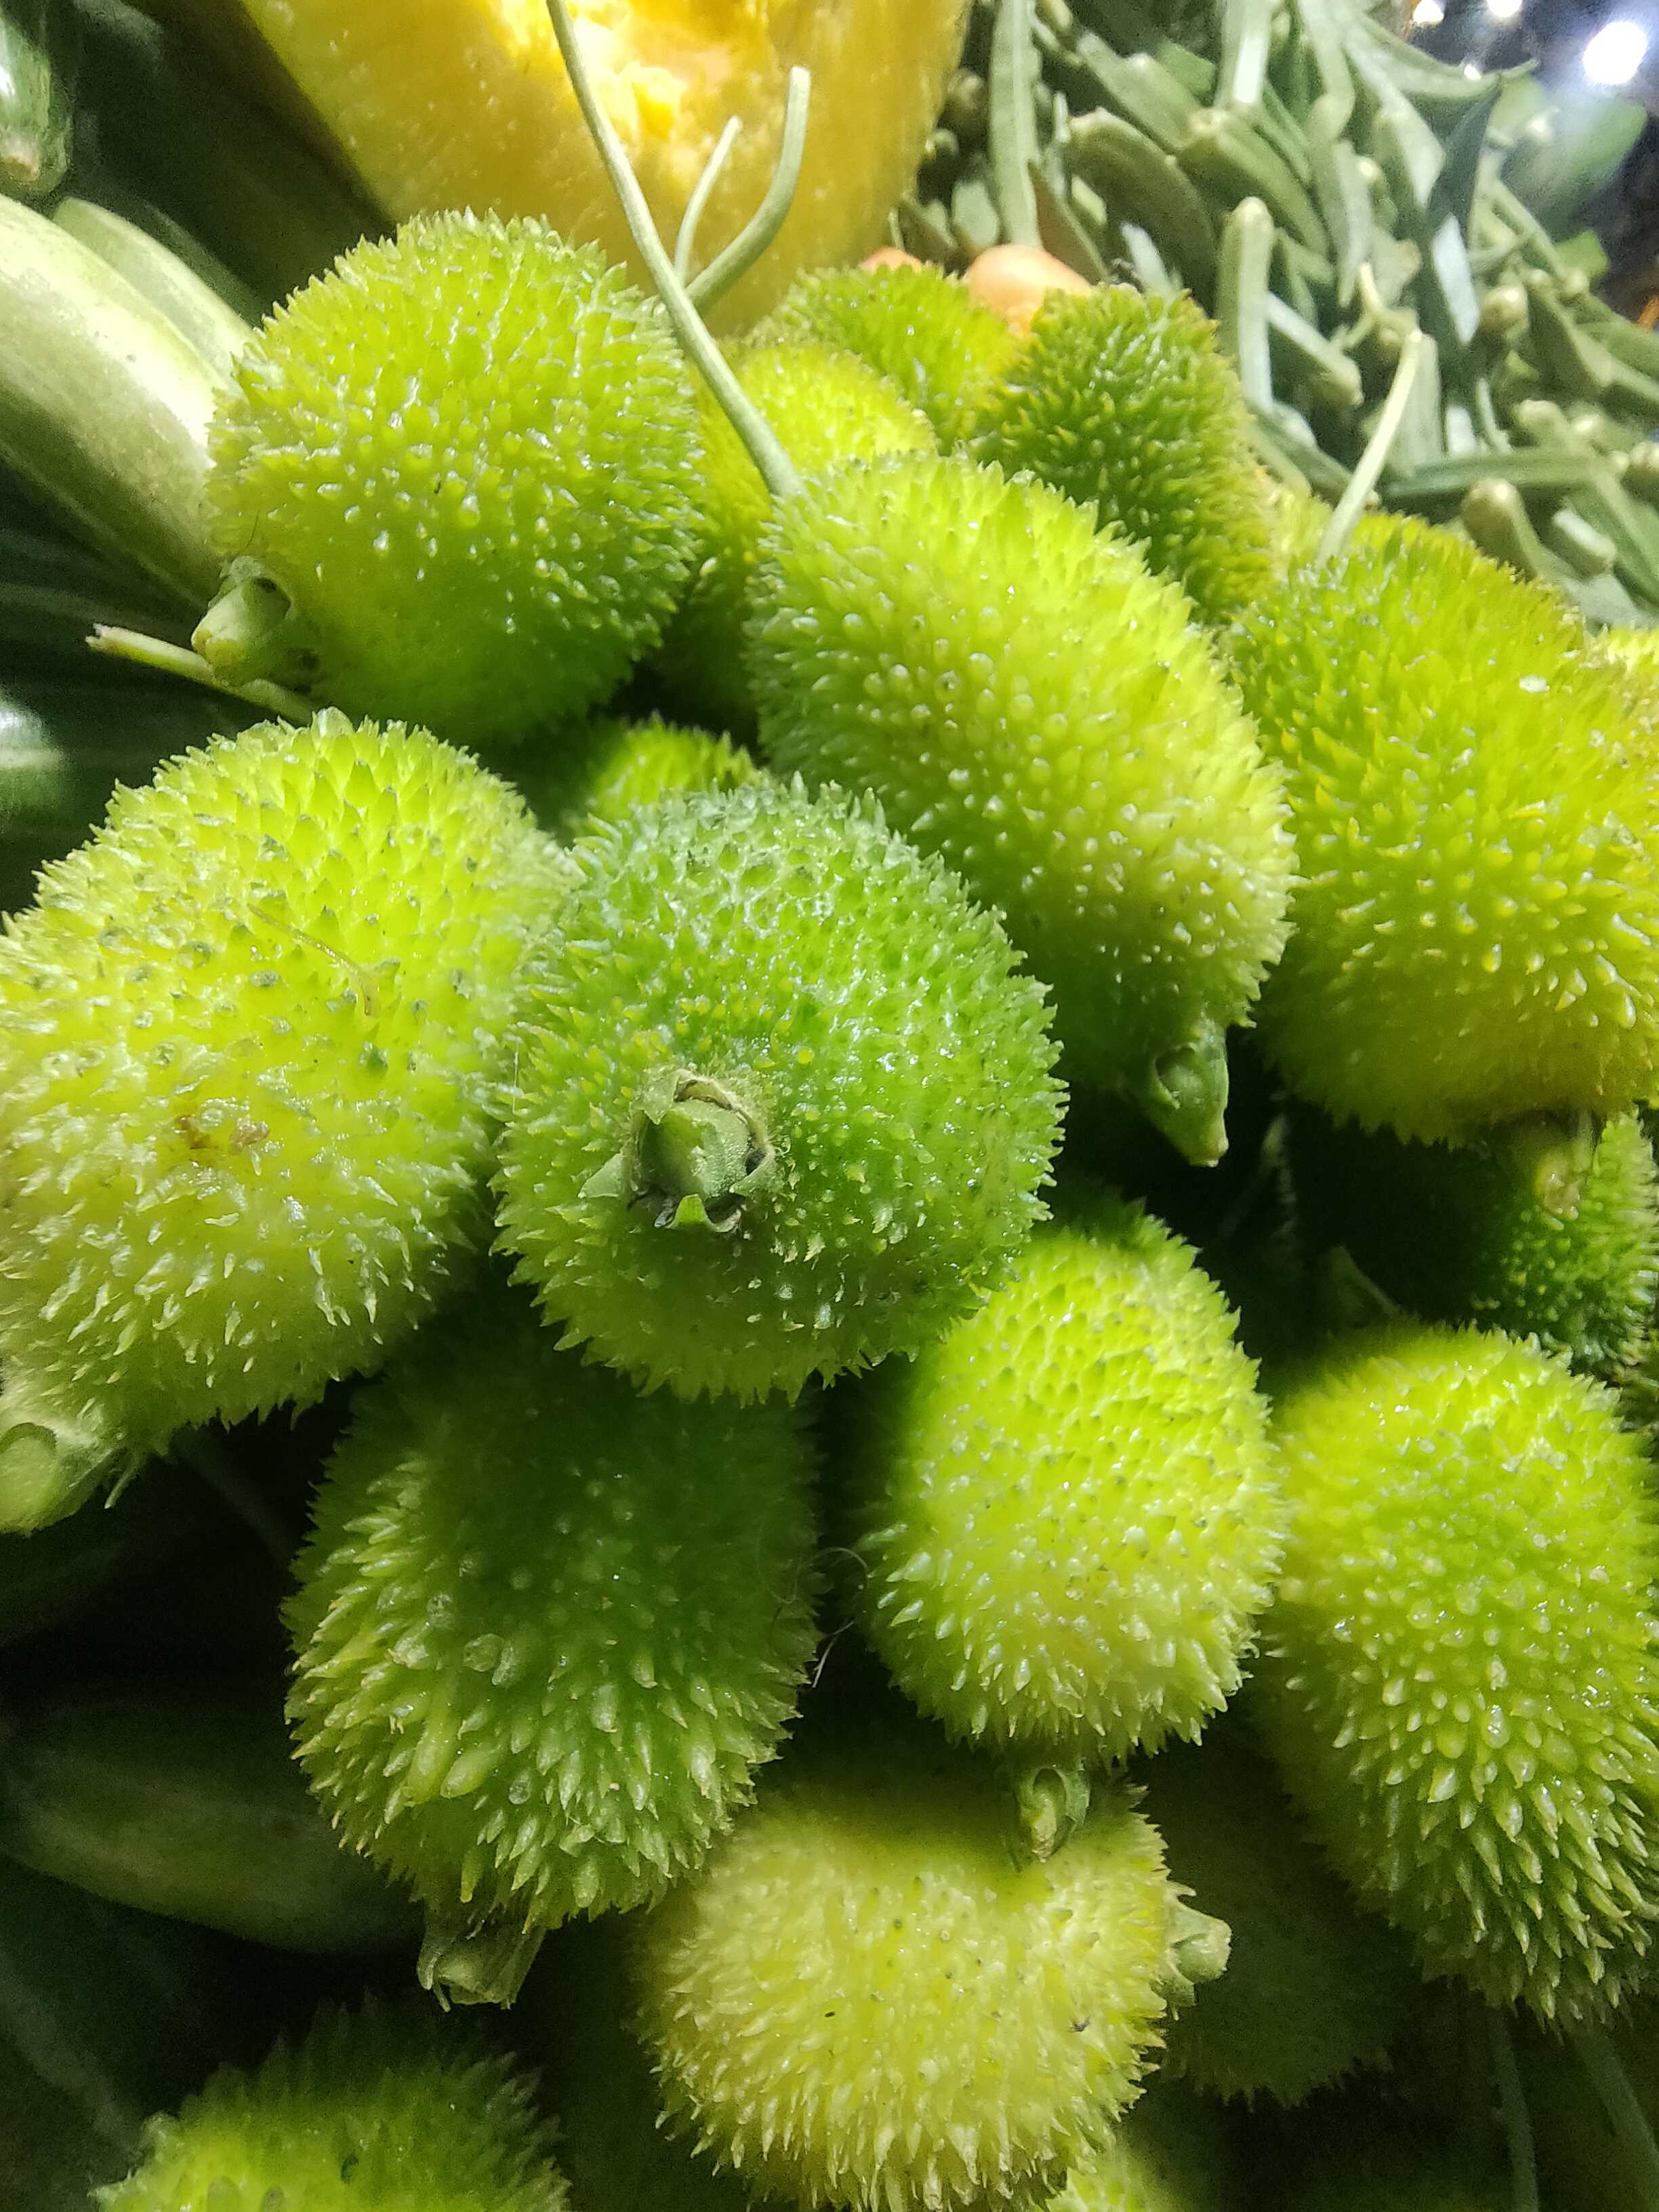
Label: Momordica dioica